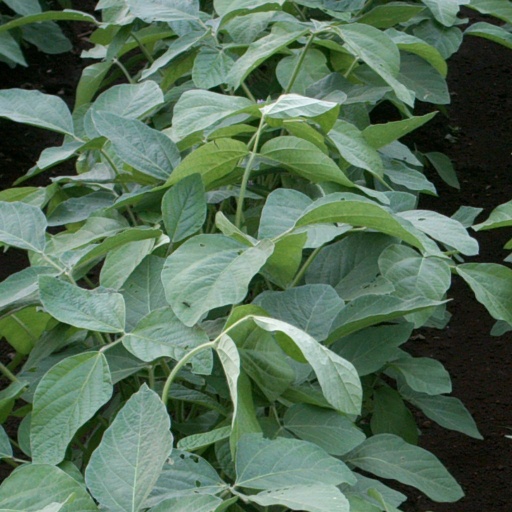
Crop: soybean